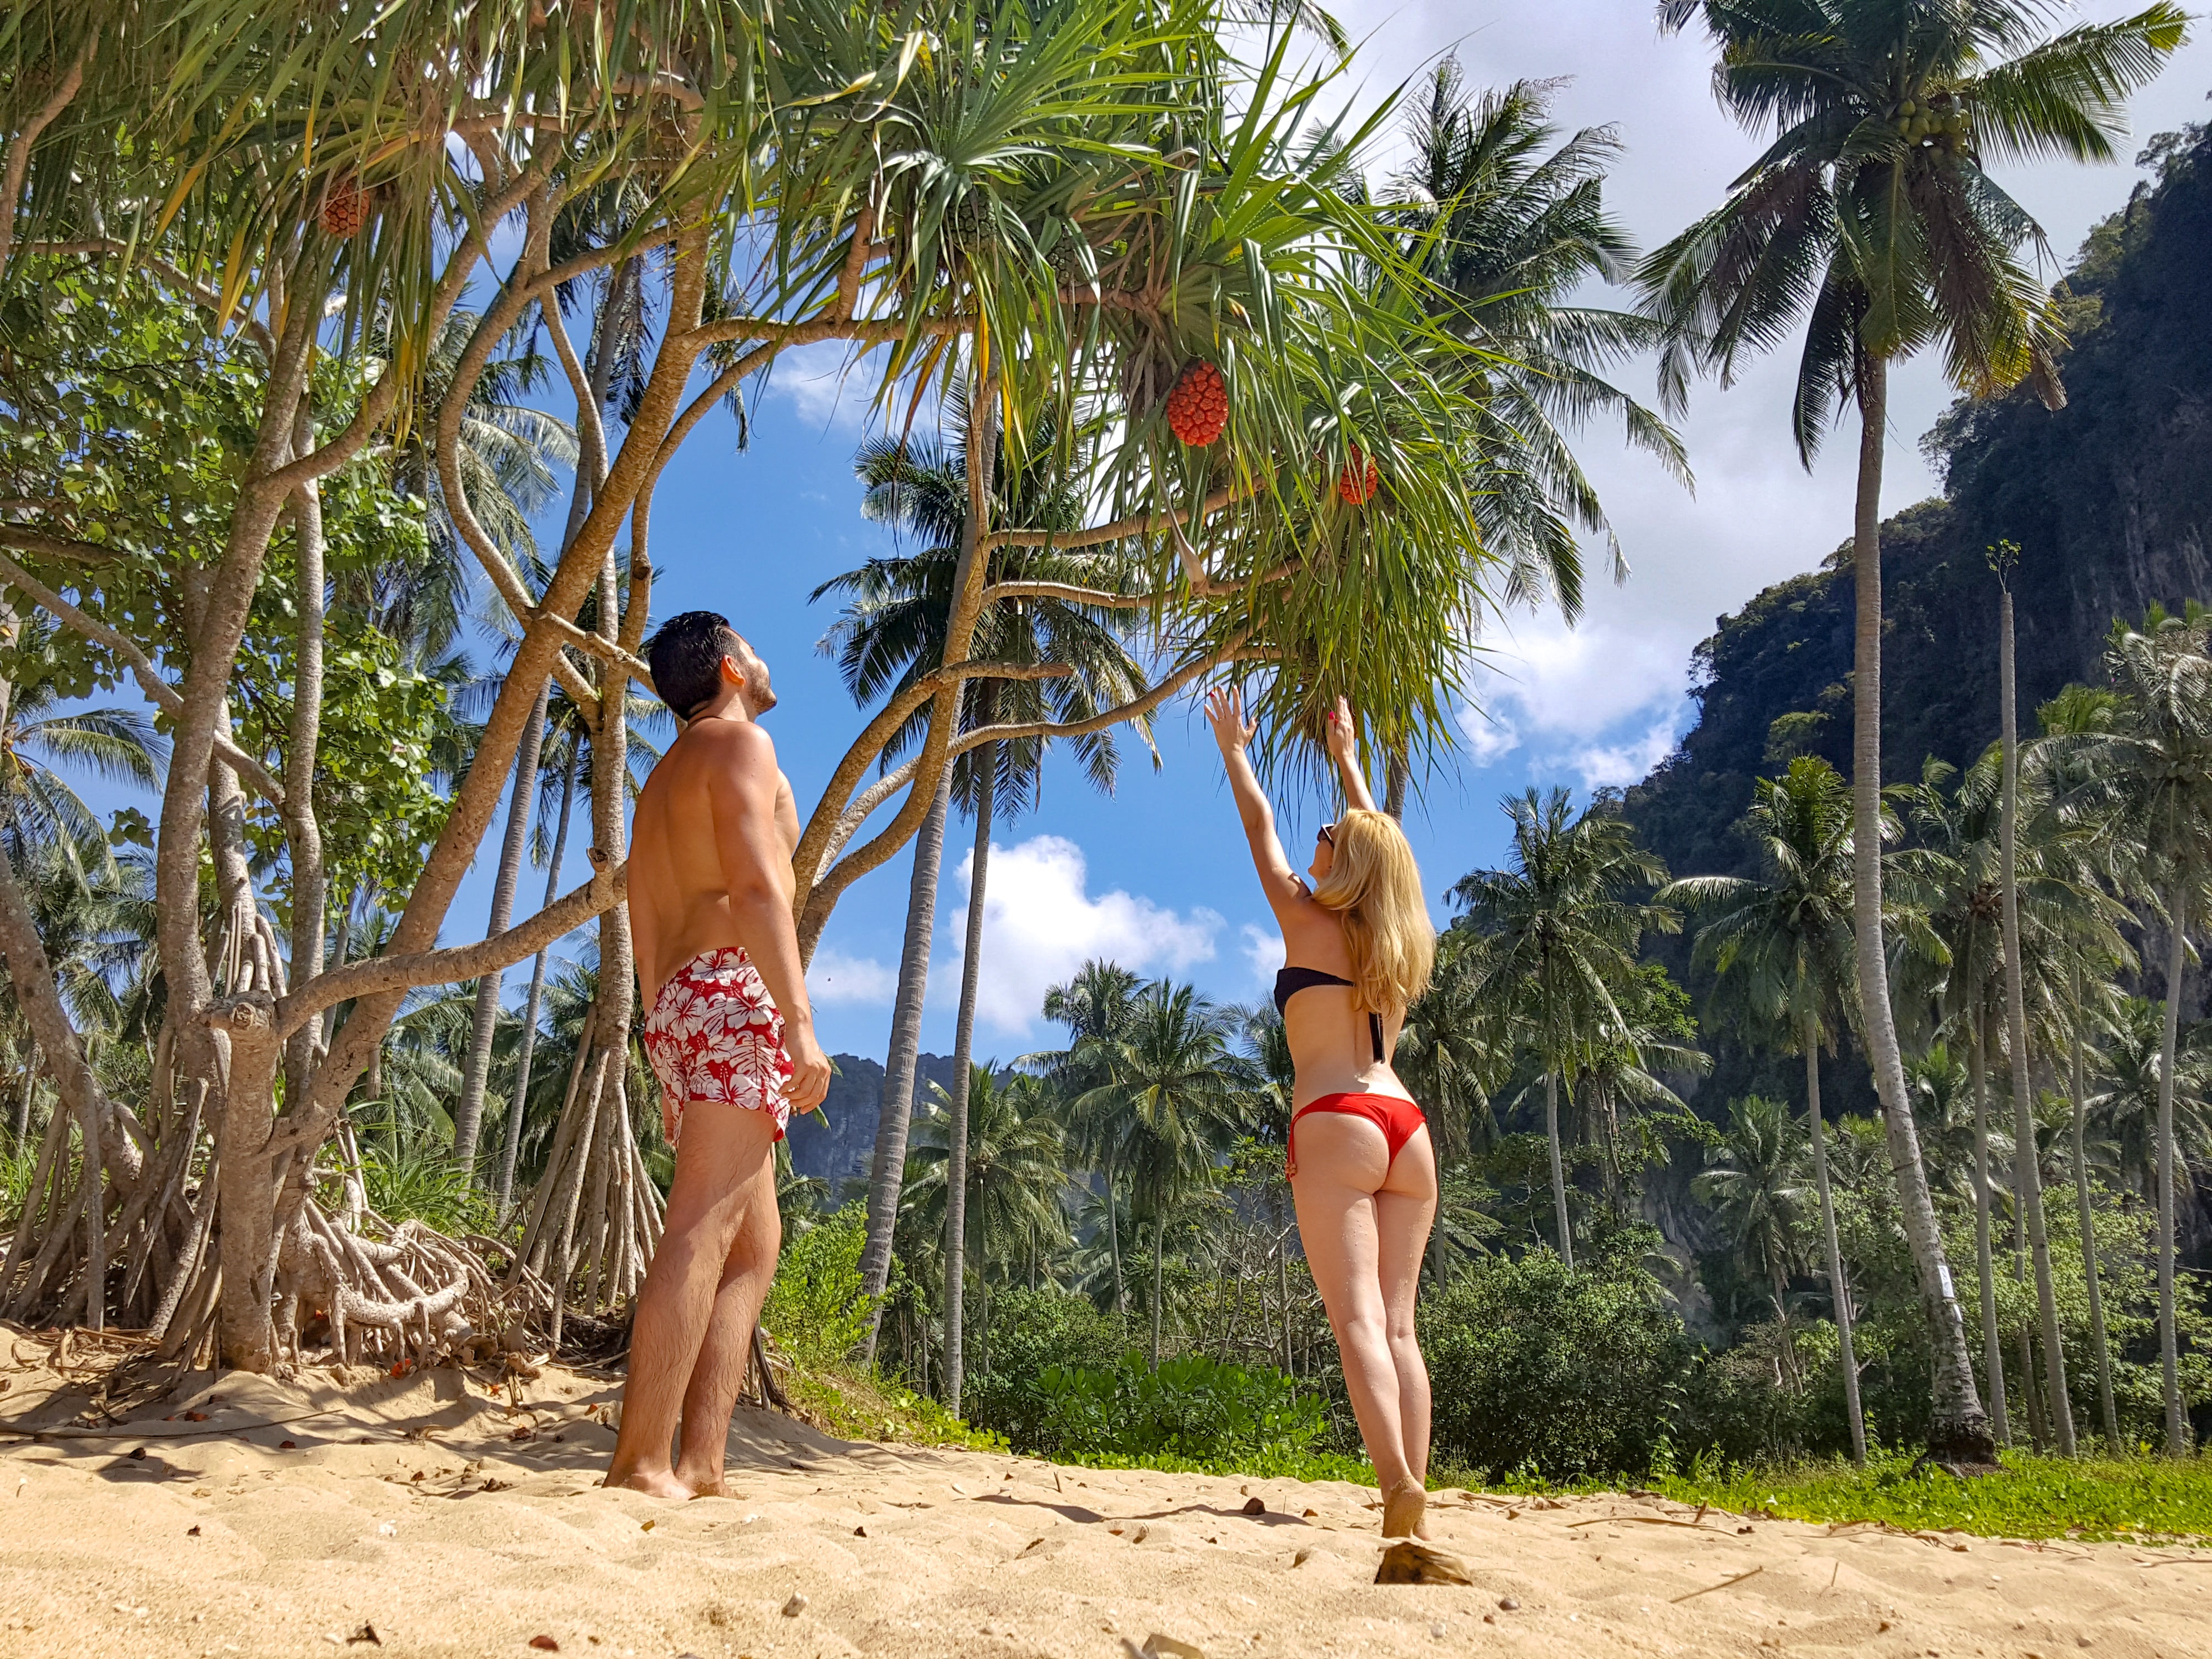
tree, vacation, beach, palm tree, fun, tourism, woody plant, summer, plant, arecales, tropics, leisure